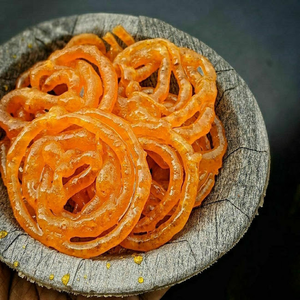
Dish: jalebi